Hull F.C.

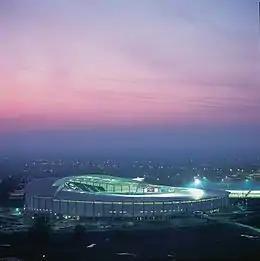
MKM Stadium

Hull F.C. eventually won the league in 1983 and also reached the Premiership final, the Challenge Cup final and the Yorkshire County Cup Final, but the latter trophy would be their only reward from the three finals. They lost to Featherstone Rovers at Wembley in one of the great Challenge Cup final upsets and they also lost the Premiership final three years running.